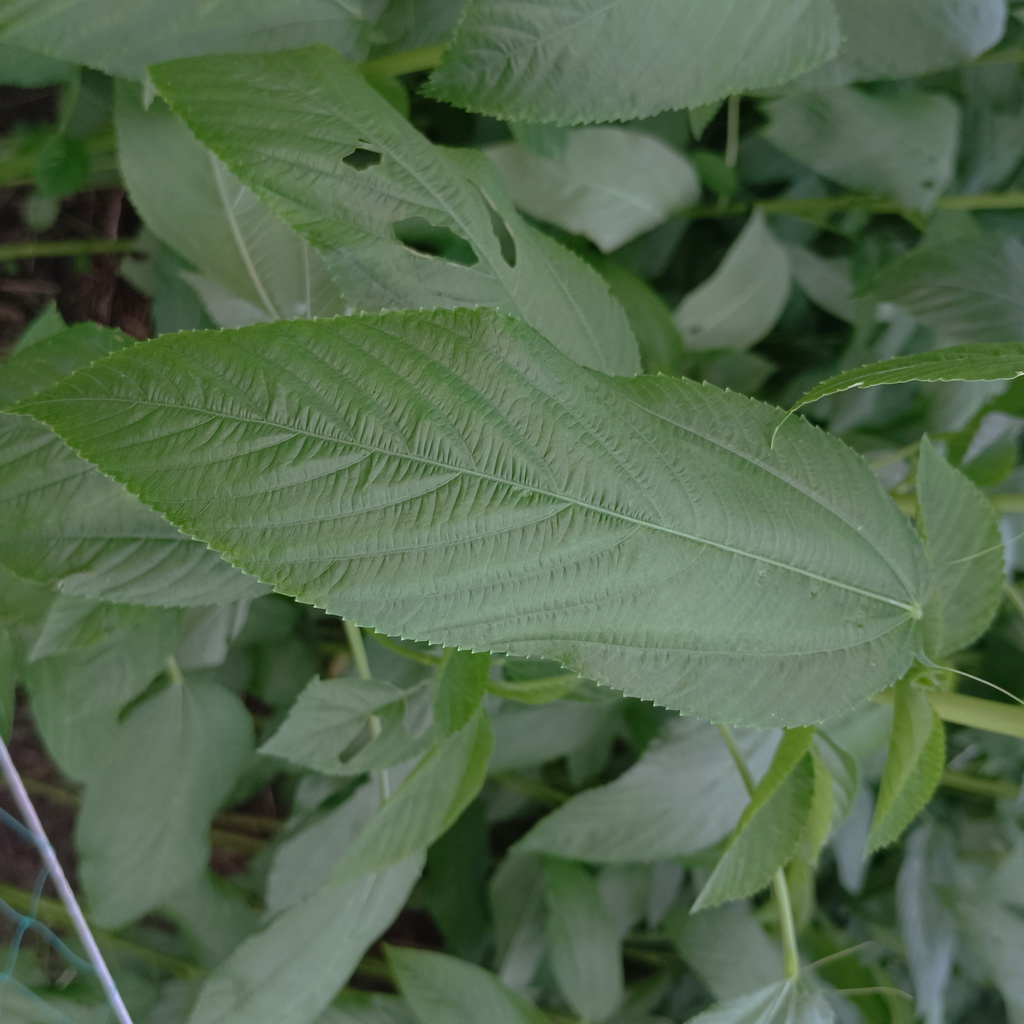
Label: Fresh